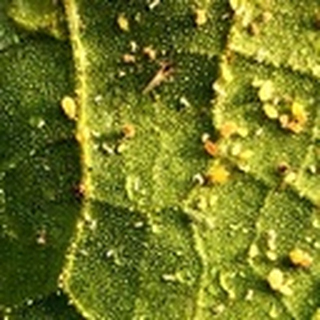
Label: cotton_aphids